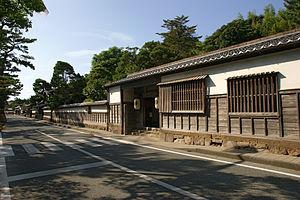
Matsue est le chef-lieu de la préfecture de Shimane, située dans la région du Chūgoku, sur la côte ouest de l'île de Honshū, au Japon.